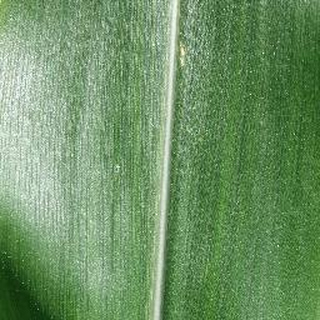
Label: healthy_corn